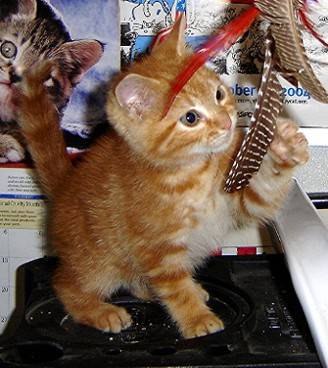
Label: cat